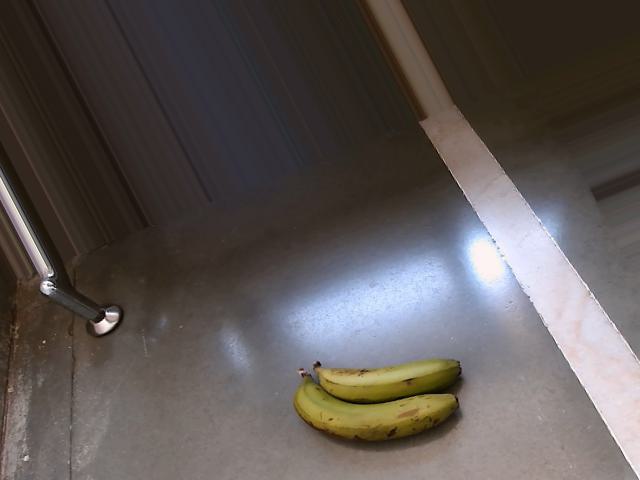
Label: Raw_Banana